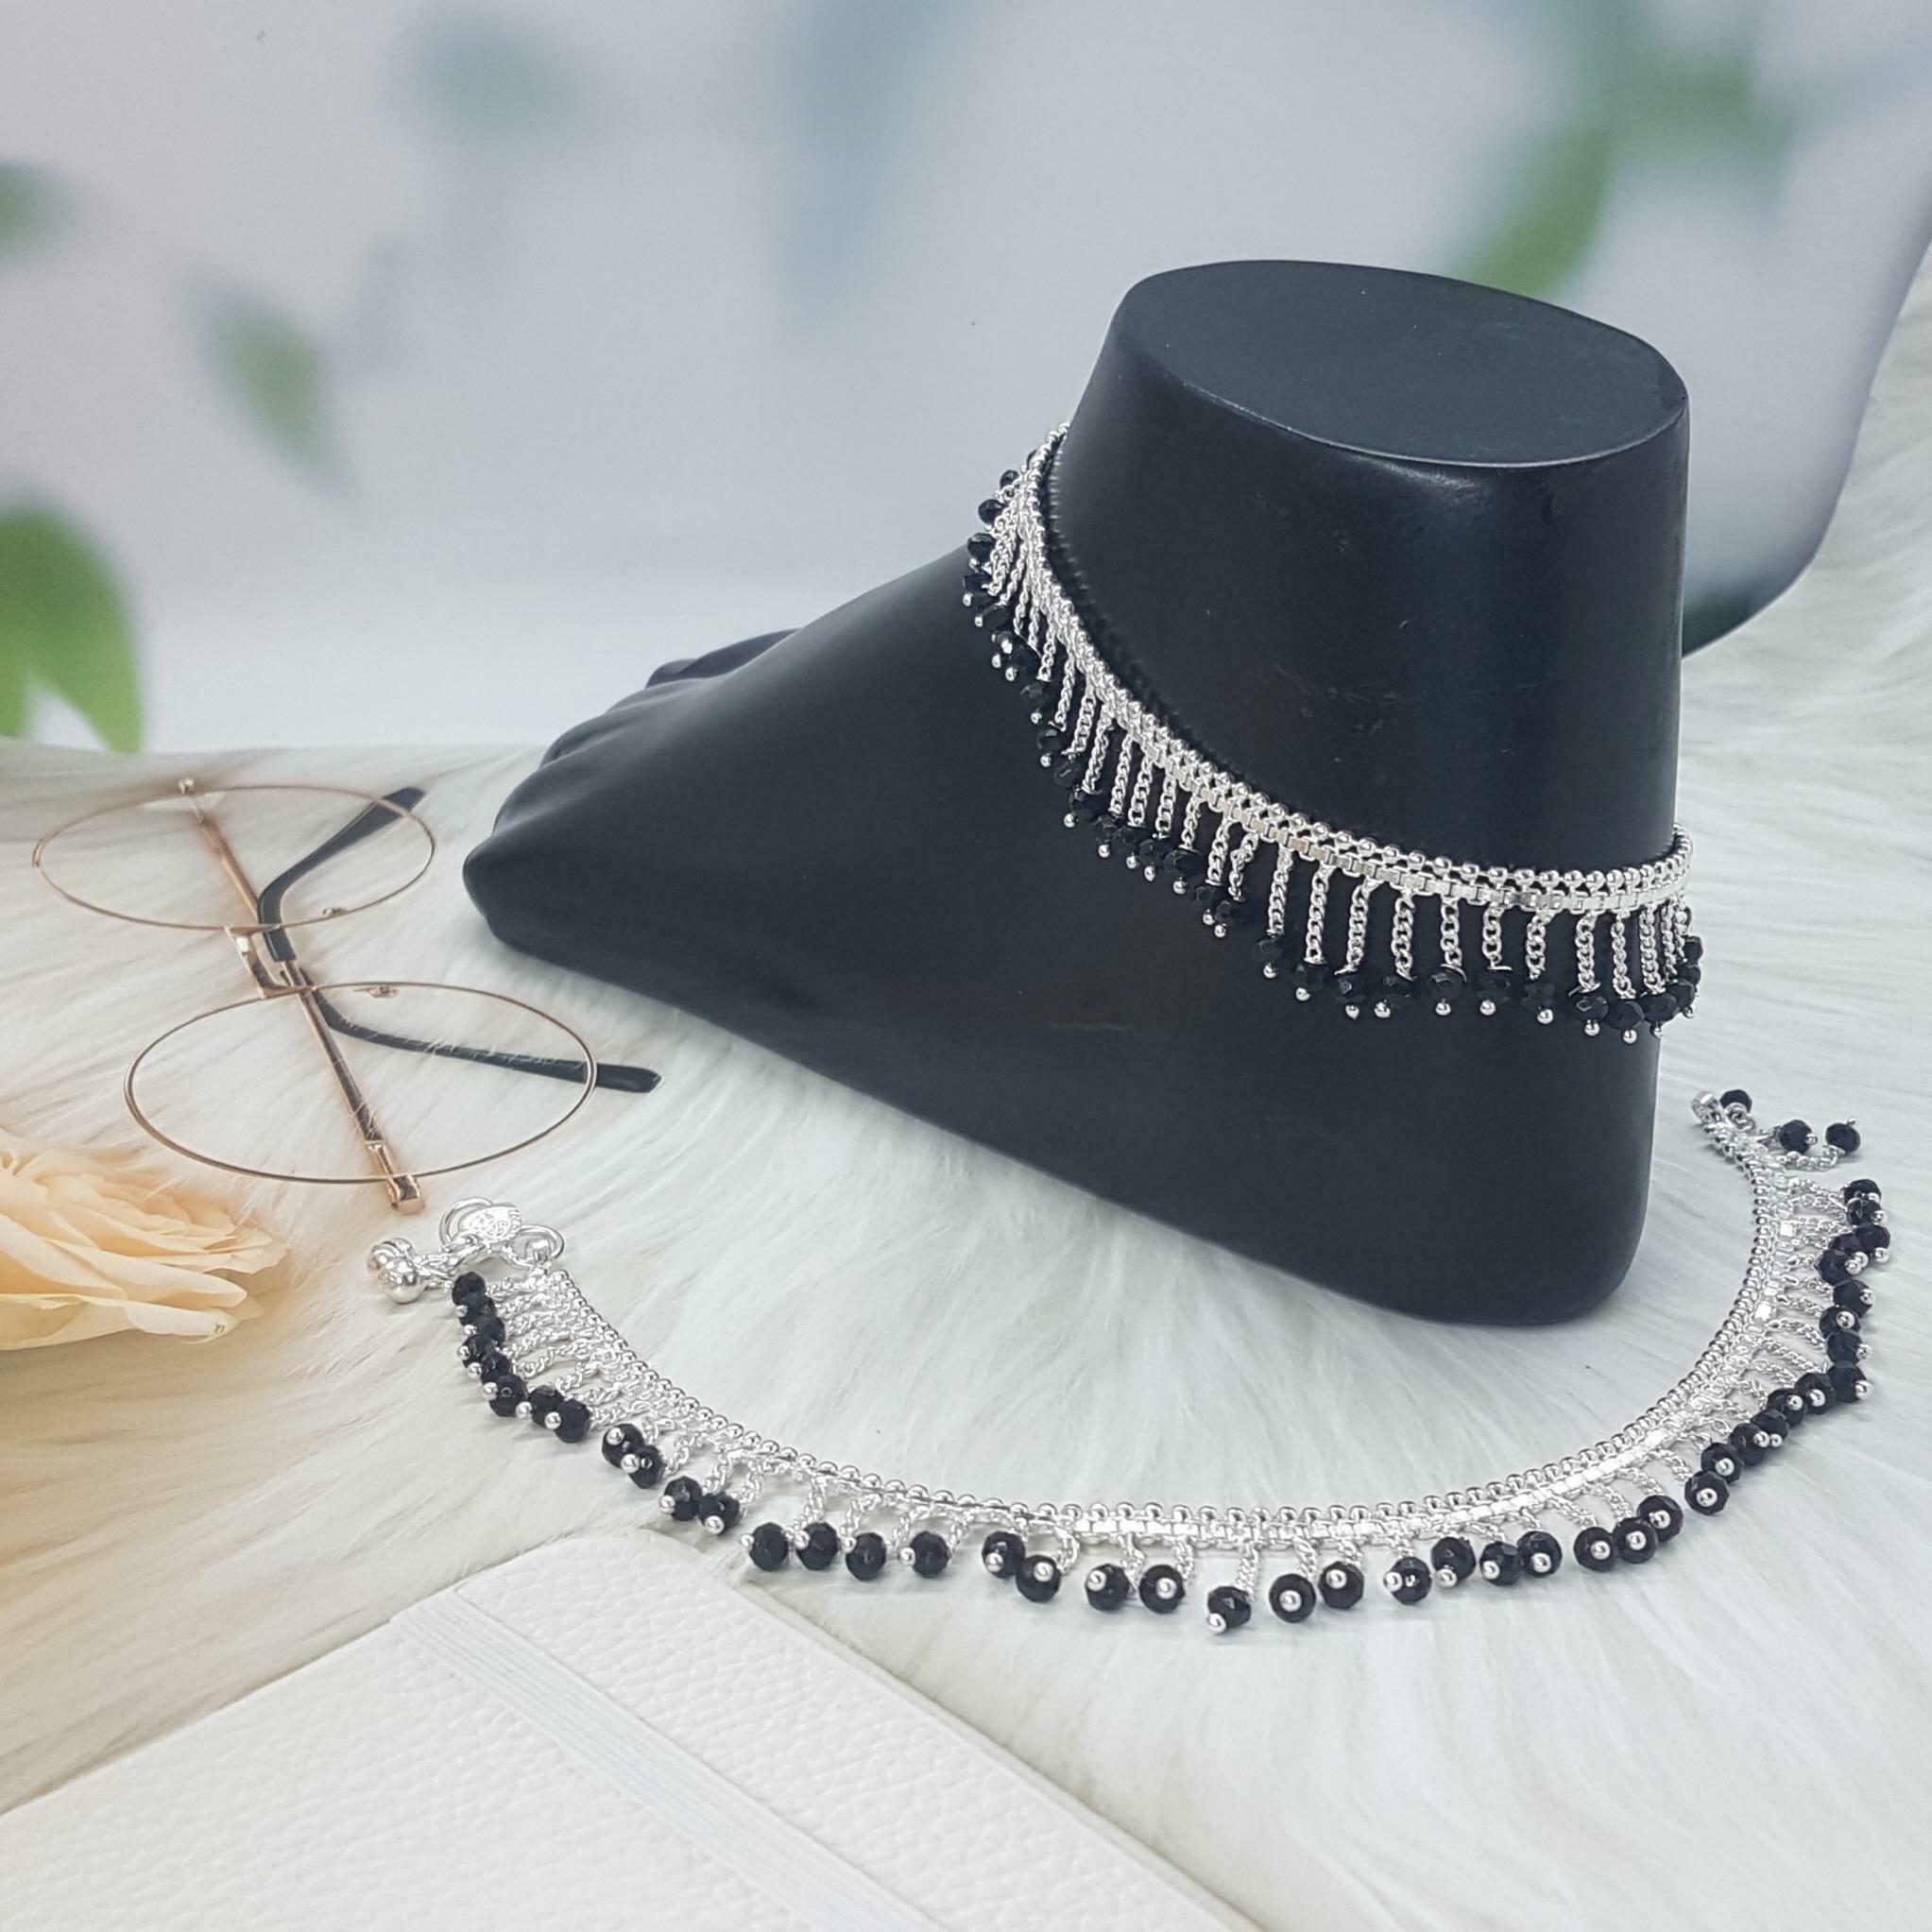
BR Ornaments Elite Glittering Women Anklets & Toe Rings Alloy Anklet (Pack of 2)
Type: Anklet
Brand: BR Ornaments
Price: Rs. 299
 This silver anklet looks good with all indian outfitsor traditional outfits suitable girls and women of all ages. grab this pair of anklets, you will feel stylish ankle and shining silver anklet will make beautiful, you must buy the sns traders anklets you will never go wrong with the latest design, fancy anklets in silver jewellery.